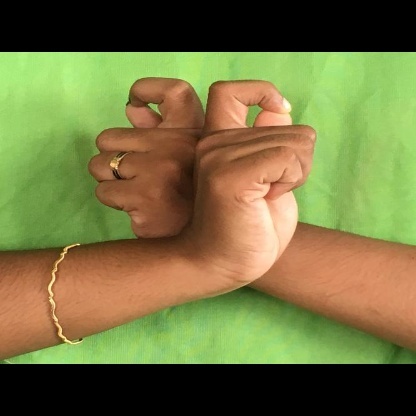
Mudra: Berunda